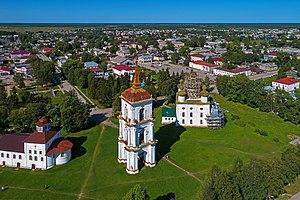
L'église de la Présentation-de-Marie-au-Temple est une église orthodoxe à une seule coupole, édifiée en pierre blanche à la fin du XVIIIᵉ siècle début du XIXᵉ siècle, dans la ville de Kargopol, dans l'oblast d'Arkhangelsk. Aujourd'hui, c'est le musée régional de la région qui s'y est installé. Depuis 2001, il a un statut de musée de la fédération de Russie. L'édifice a par ailleurs le statut de monument protégé au niveau de l'héritage culturel de la Fédération de Russie sous le n° 291510177100046.